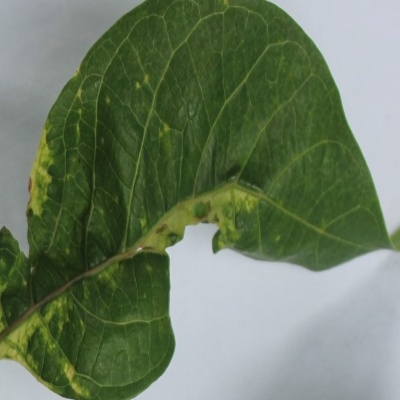
Crop: Cassava
Condition: mosaic